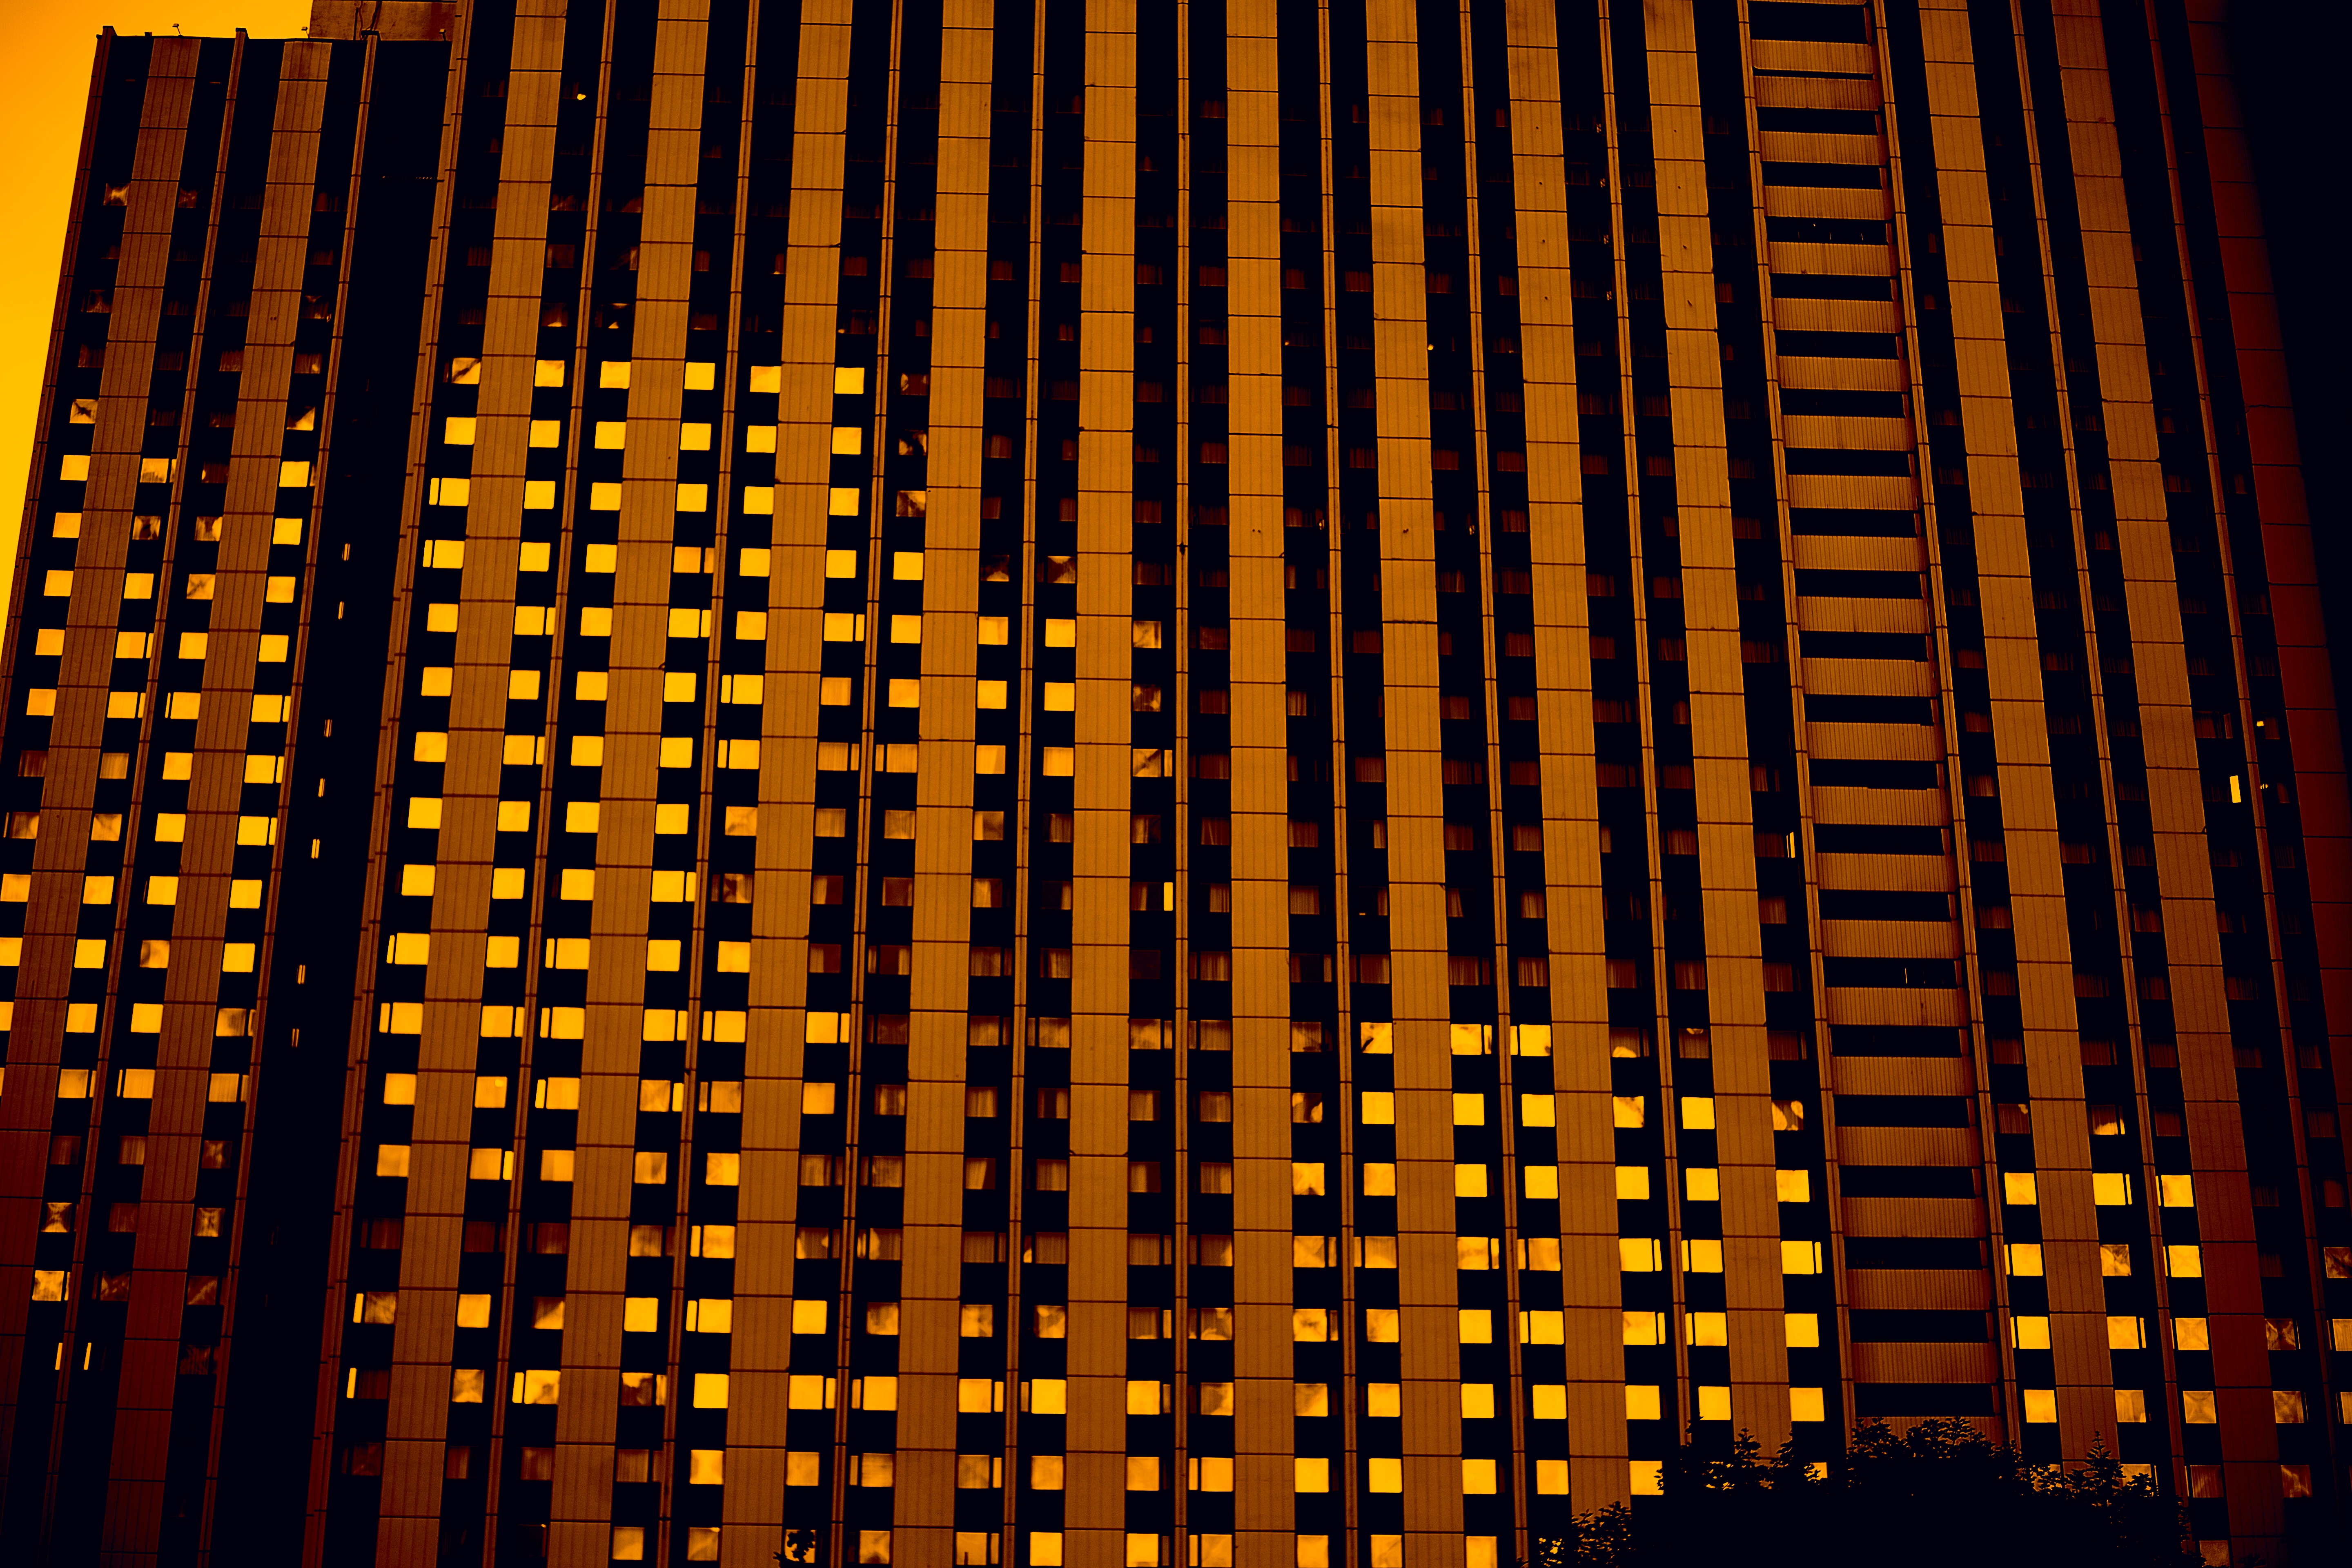
light, architecture, structure, street, night, house, window, building, dawn, city, skyscraper, balcony, construction, pattern, line, color, business, yellow, brick, lighting, apartment, housing, interior design, design, symmetry, shape, office center, multi storey building, high rises, window covering